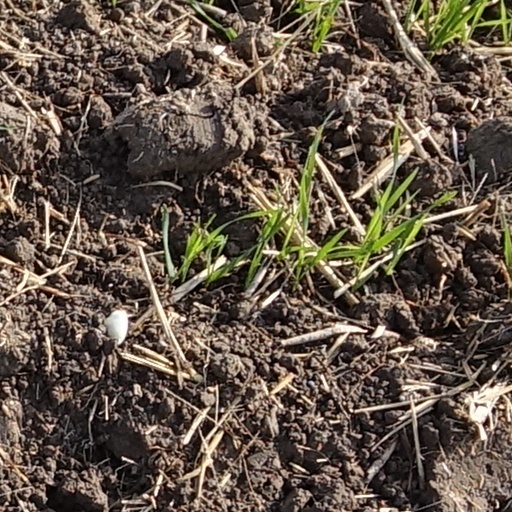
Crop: wheat